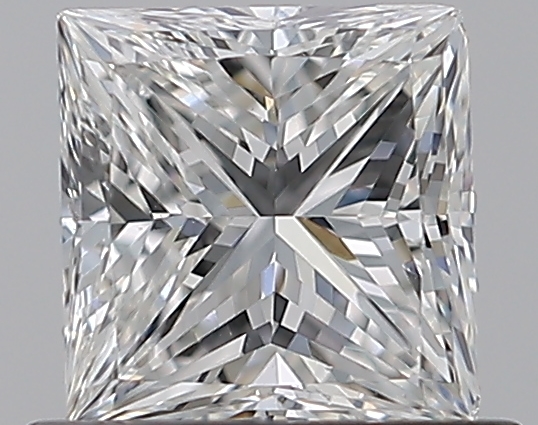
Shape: princess
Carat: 0.7
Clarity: VVS2
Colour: F
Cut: VG
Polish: VG
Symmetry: GD
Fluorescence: N
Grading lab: GIA
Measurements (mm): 5.03 x 4.92 x 3.54